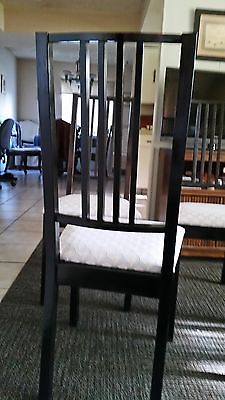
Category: chair